Inter-Korean summits

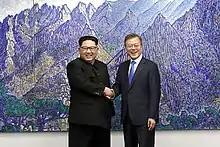
Kim Jong Un and Moon Jae-in shaking hands

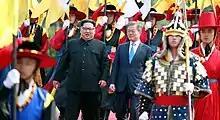
Review of the South Korean military traditional honor guard

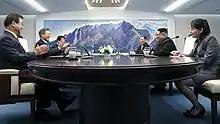
Talks inside the Peace House

In 2000, the representatives of the two governments met for the first time since the division of the Korean peninsula. Kim Dae-jung, the President of South Korea, who arrived at Pyongyang Sunan International Airport, met Kim Jong Il, Supreme Leader of North Korea, directly under the trap of the airport, and the rallies and divisions of the People's Army Corps were held.